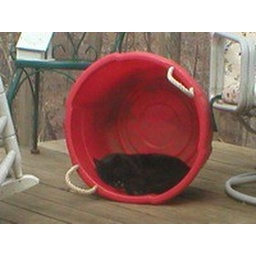
Caught this Tom in a red tub fast asleep.